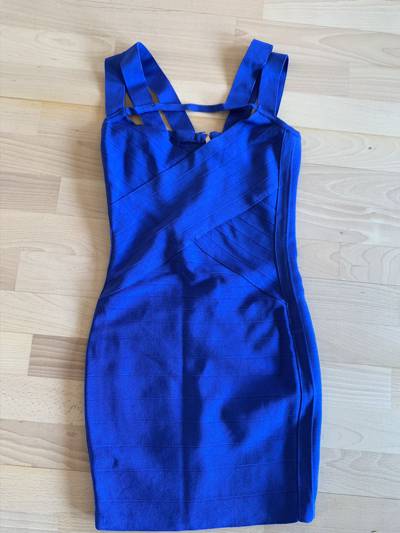
Waste category: clothes